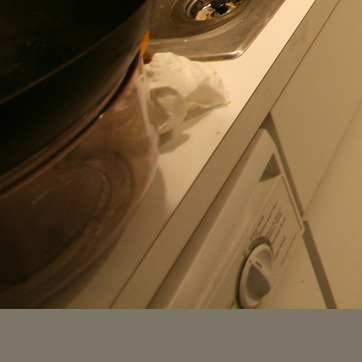
Material: other